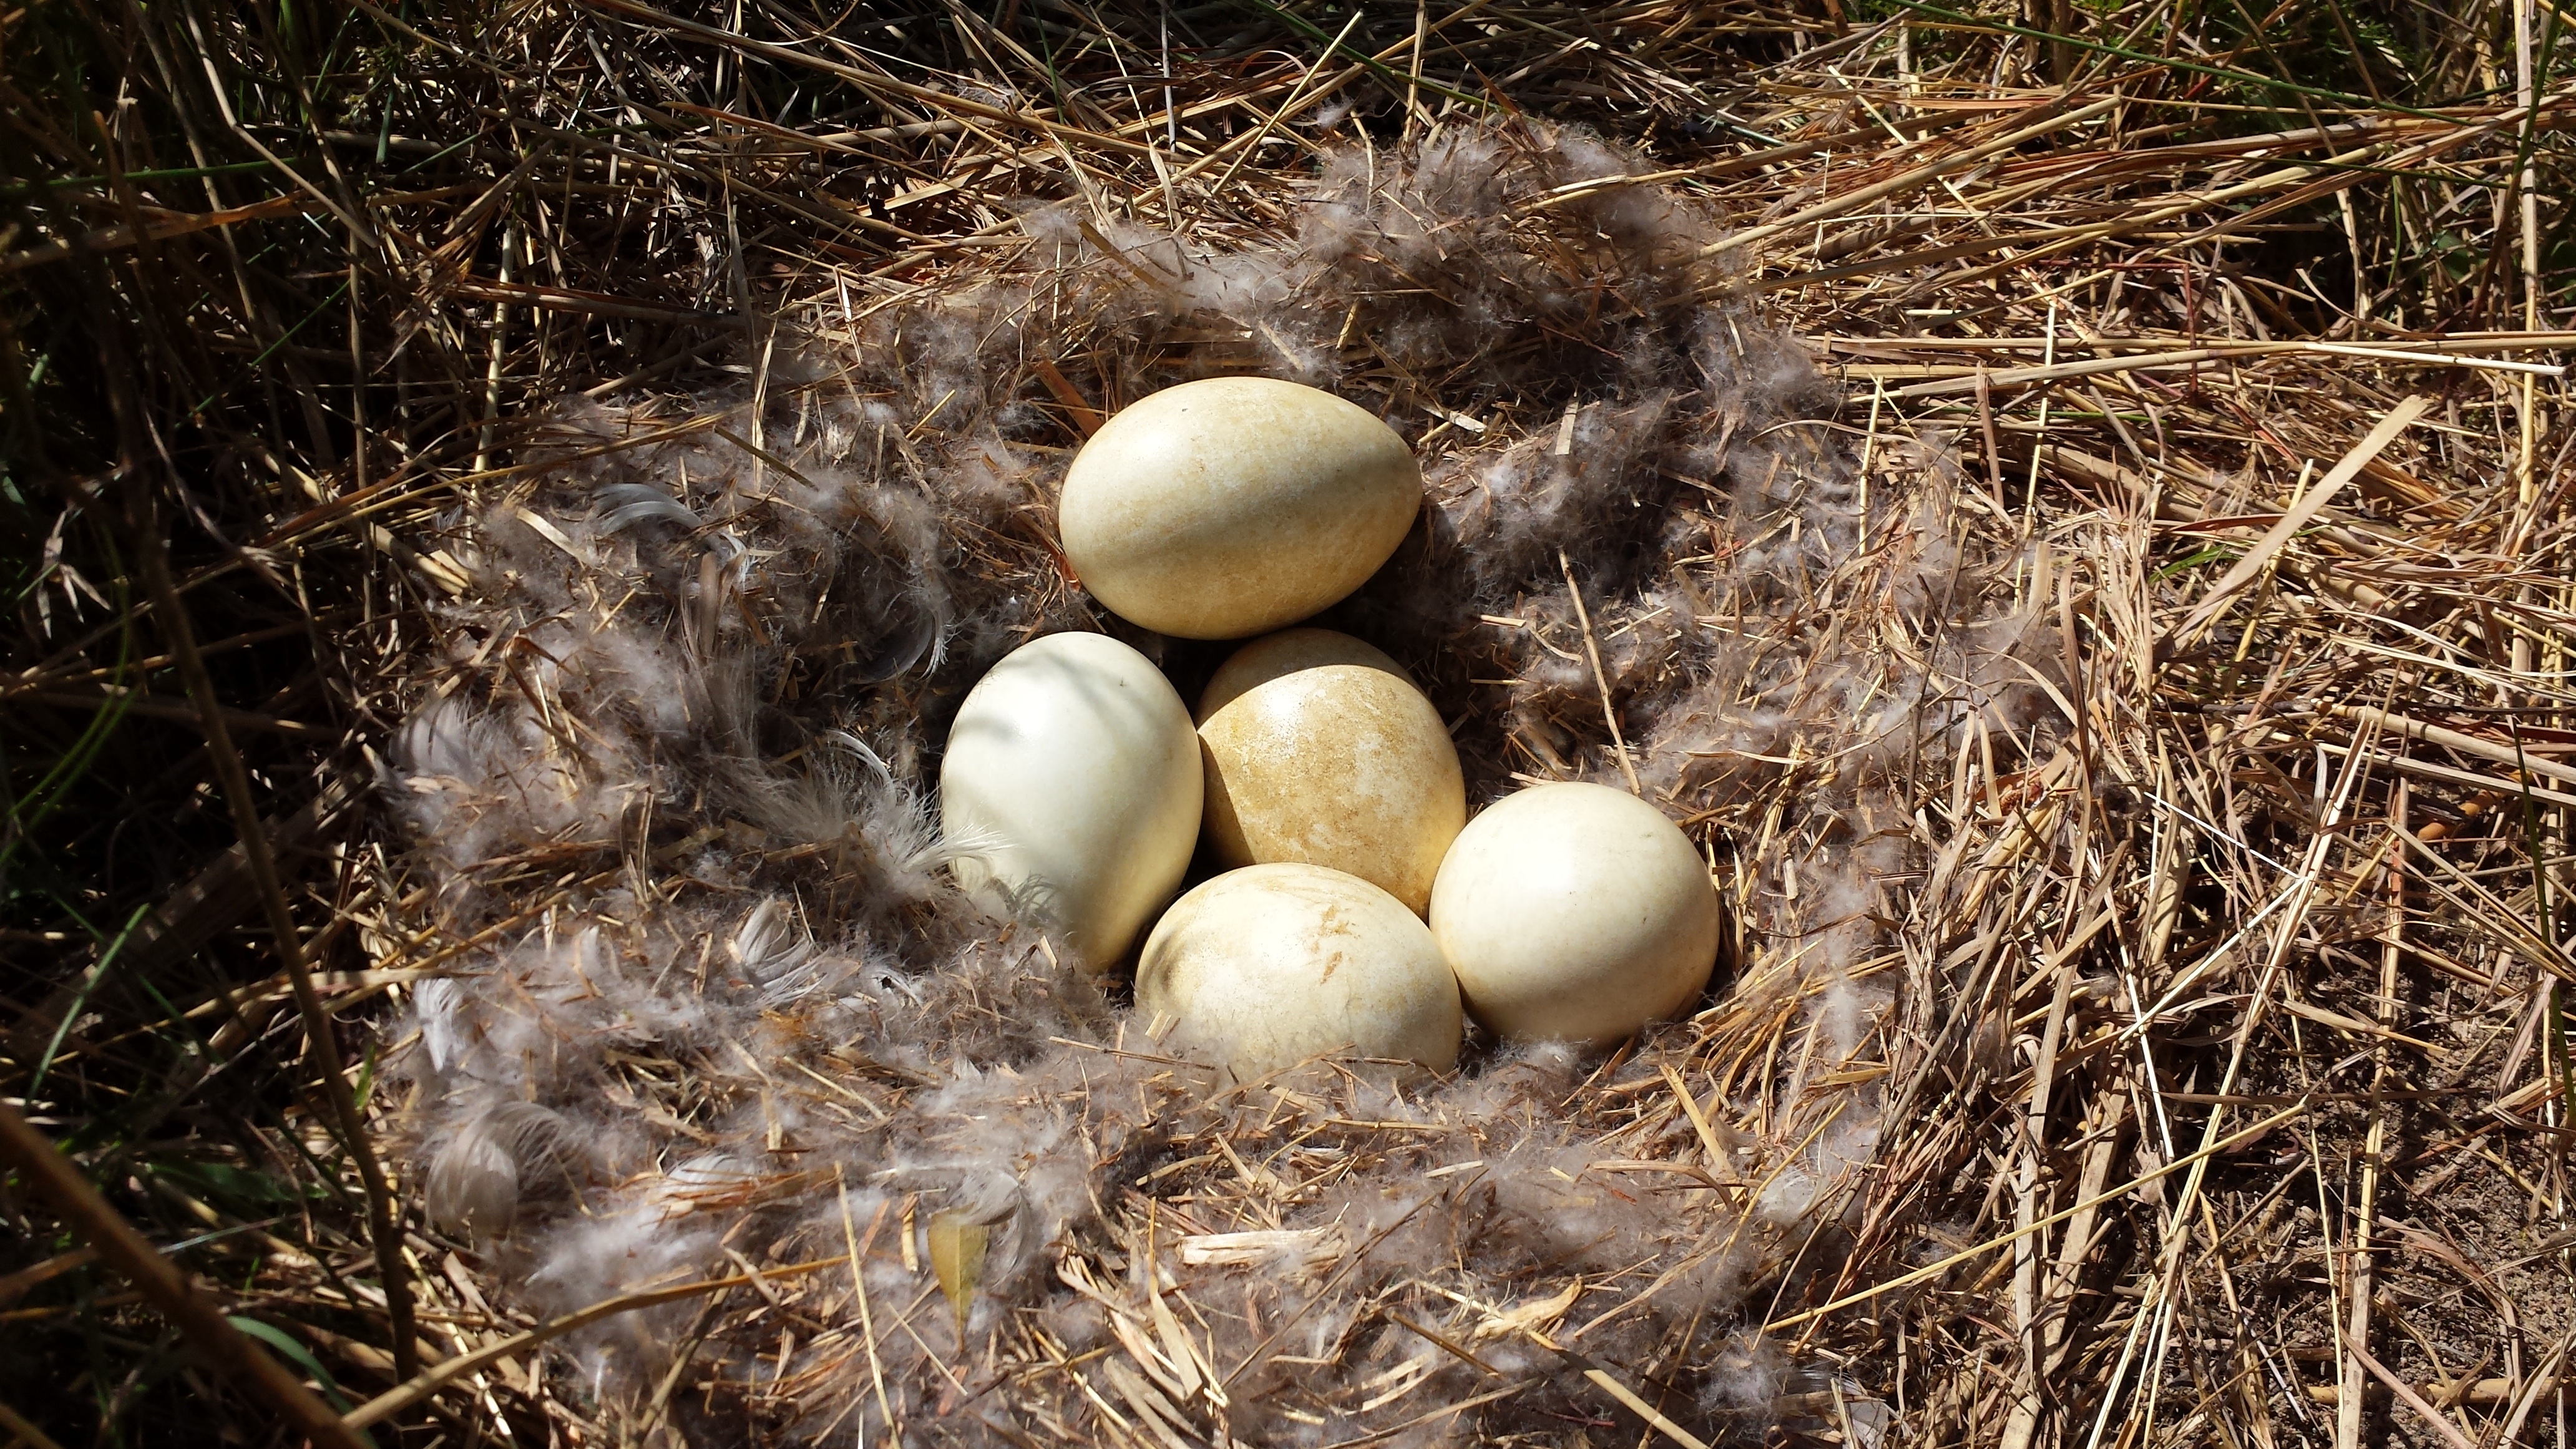
grass, bird, wildlife, autumn, agriculture, fauna, egg, bird nest, nest, grass family